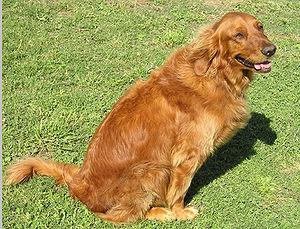
Un chien de rapport ou retriever est un chien de chasse dressé à trouver, poursuivre et rapporter le gibier, ce qui implique de la part de ces chiens une grande obéissance, issue d'un bon dressage.